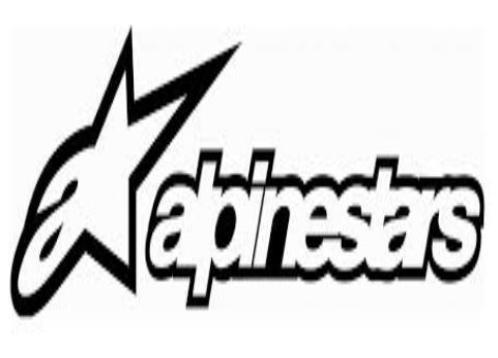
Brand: alpinestars-1
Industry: Clothes